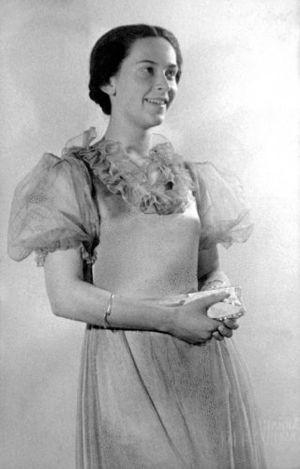
Reina Prinsen Geerligs est une écrivaine et résistante néerlandaise.